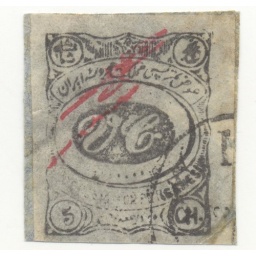
1902 Meched Postmaster Provisional issue5ch black with Victor Castaign initials in red on hard surfaced paper with MECHED partial postmark.